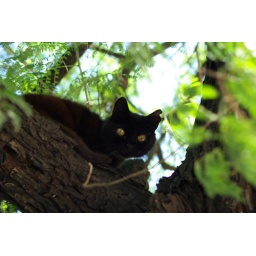
A cat in a tree in Plaza Italia.